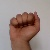
The image shows a hand gesture representing the letter 'A' in Indian Sign Language.